Hippodraco

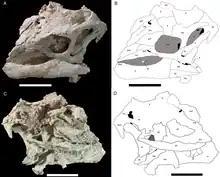
Partial skull in left and medial view

In 2010 and 2011 cladistic analyses of McDonald and colleagues, "Hippodraco" has been recovered as a basal member of the Styracosterna and its closest relative was "Theiophytalia".